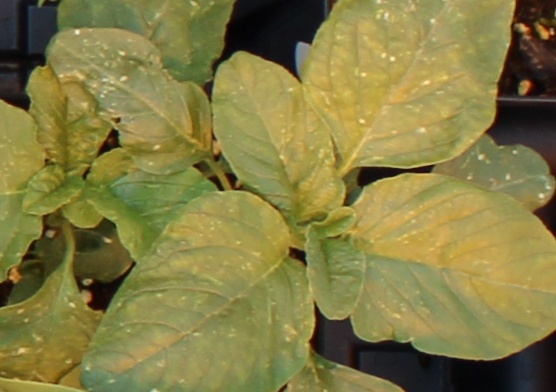
Label: Redroot Pigweed